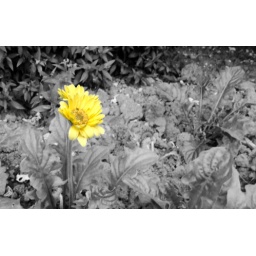
This flower is a nice flower and if you cut it out it looks so good in the black and grey.